Siege of Damietta (1249)

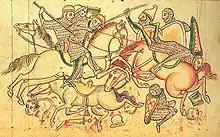
Miniature from the "Chronica Majora" by Matthew Paris

The siege of Damietta occurred in 1249 and was part of the Seventh Crusade.